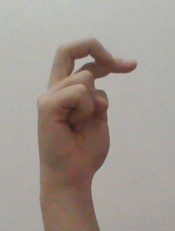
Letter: zay